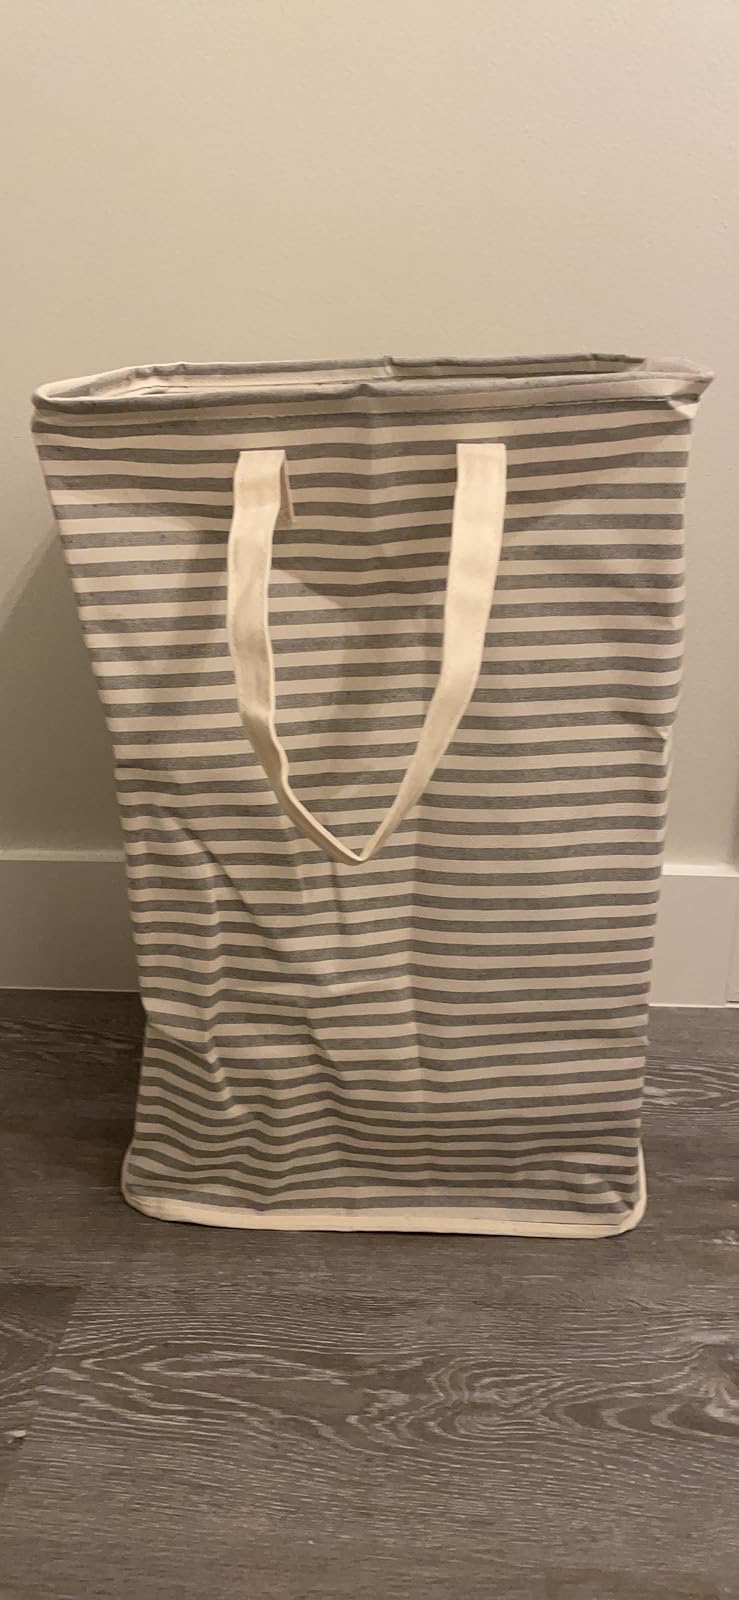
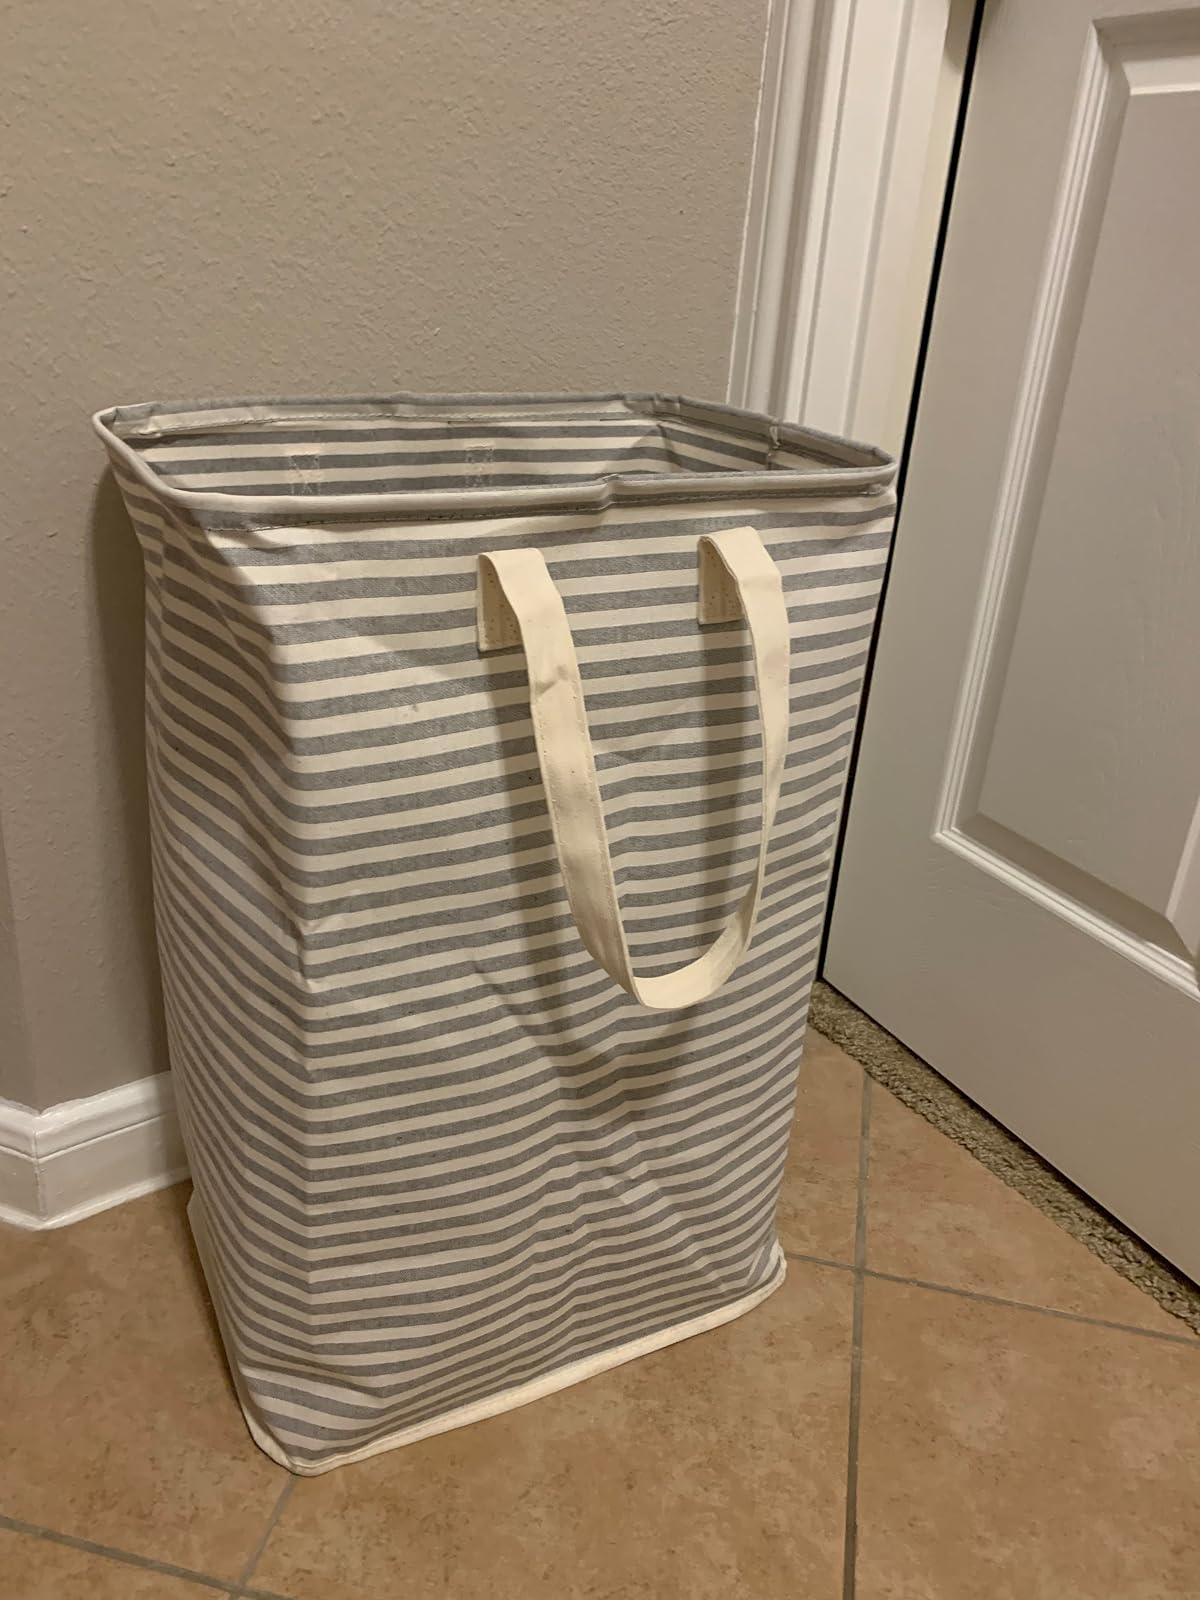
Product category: items_hamper
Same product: yes